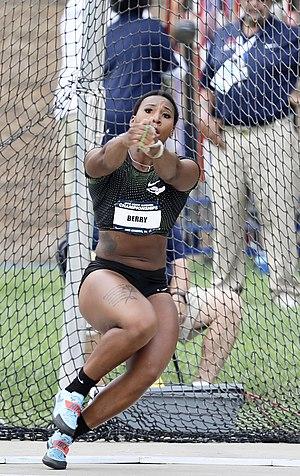
Gwendolyn Denise « Gwen » Berry est une athlète américaine, spécialiste du lancer de marteau.